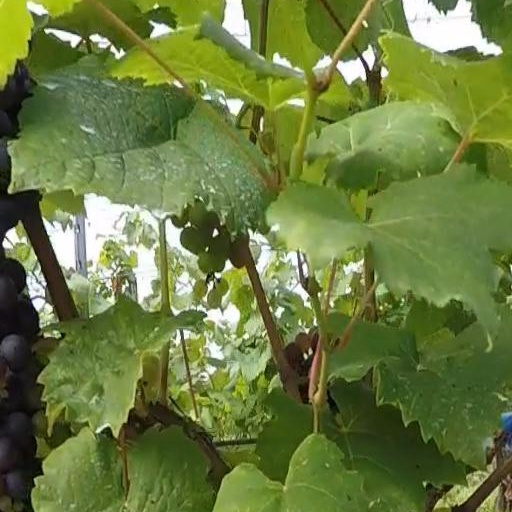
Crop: grape